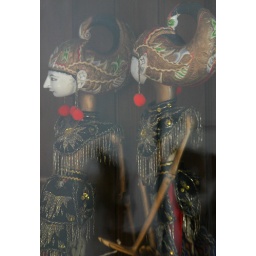
Behind the glass doors in the bookcase, these two can often be caught whispering.but never about books, it seems.